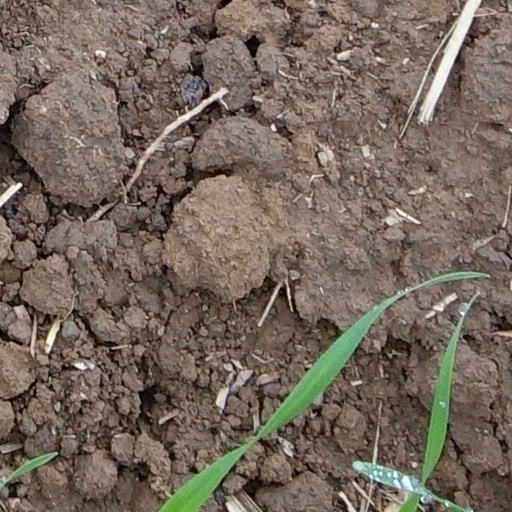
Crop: wheat